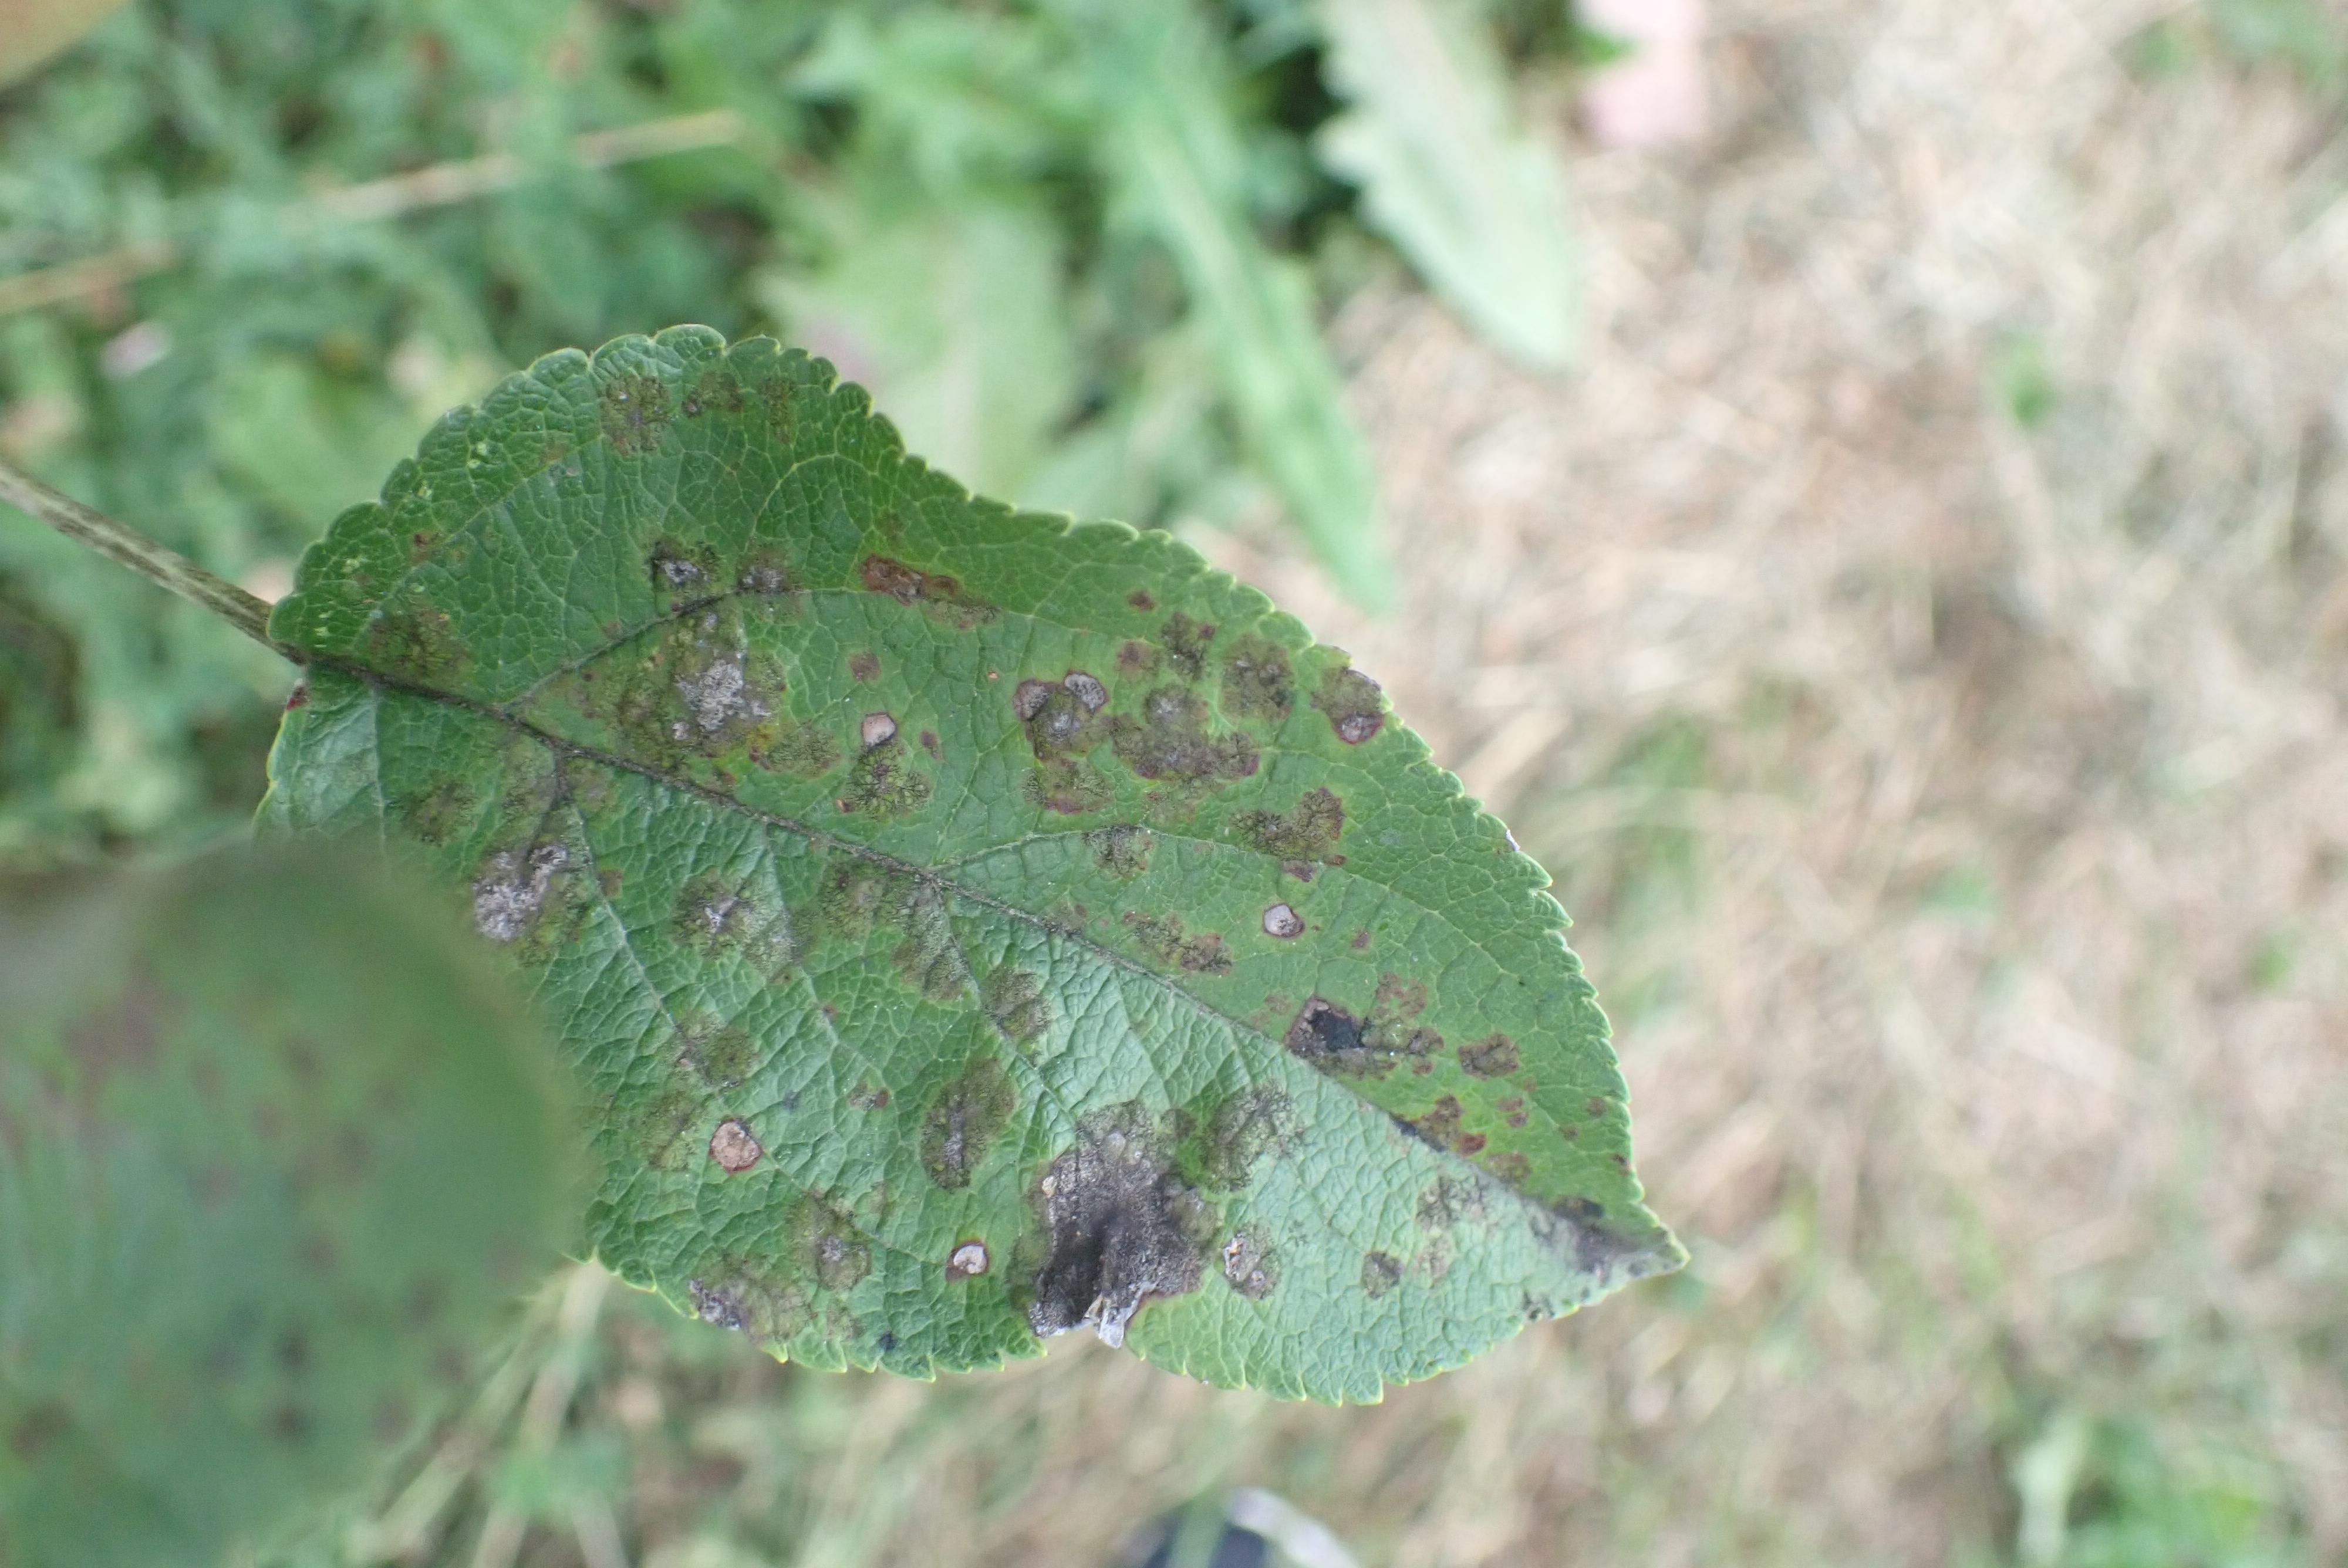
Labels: scab, frog_eye_leaf_spot